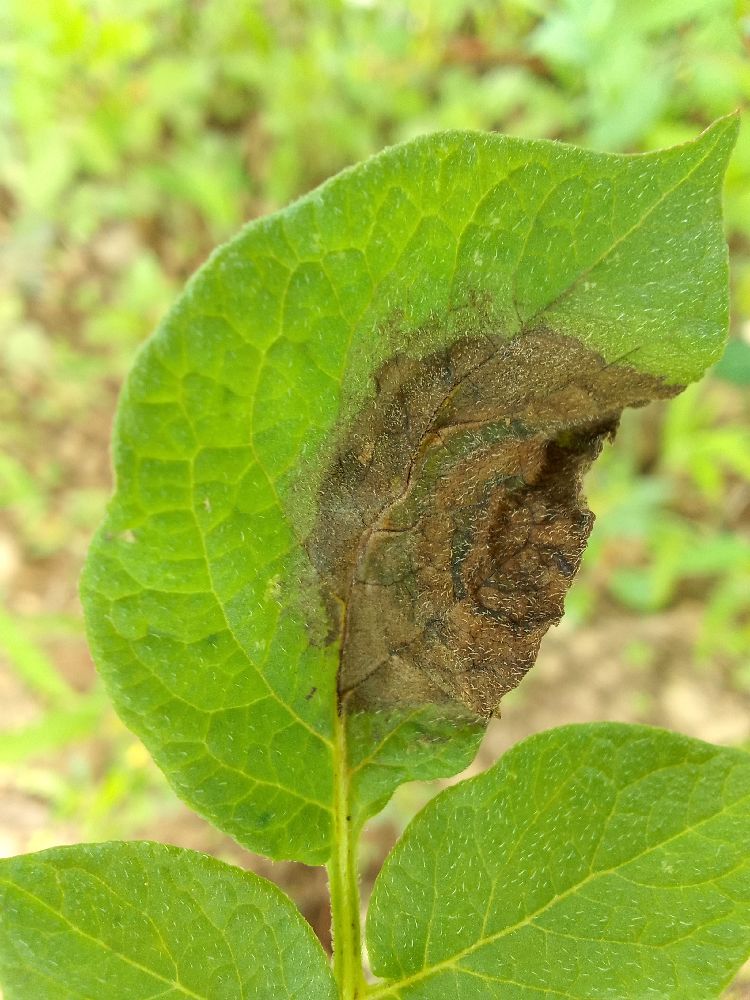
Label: Late blight